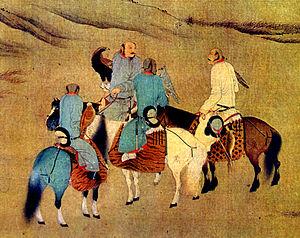
La fauconnerie est l'art de capturer un gibier dans son milieu naturel à l'aide d'un oiseau de proie affaité. Cet art très ancien est pratiqué dans plus de quatre vingt pays et a été inscrit au patrimoine culturel immatériel de l'humanité de l'UNESCO le 16 novembre 2010, puis avec de nouveaux pays en 2012 et 2016.
Les guerres entre les dynasties Jin et Song sont une série de conflits qui opposent les Jürchens de la dynastie Jin aux chinois de la dynastie Song. En 1115, les Jürchens se rebellent contre leurs souverains, les Khitans de la dynastie Liao et proclament le début de la dynastie Jin. Très vite, ils s'allient avec les Song, qui sont des ennemis des Liao depuis des décennies. D'après les termes de l'alliance, les Jin doivent rendre aux Song des territoires du nord de la Chine que les Liao contrôlent depuis 938. Cependant, la défaite rapide des Jurchens combinée avec les échecs militaires des Song font que les Jin sont, finalement, réticents à céder ces territoires. À la suite de l’échec des négociations, les relations entre les deux dynasties se tendent et en novembre 1125, les Jurchens attaquent les Song en envoyant une armée marcher sur Taiyuan et une autre sur Kaifeng, la capitale des Song.
Les Khitan sont un peuple voisin des Mongols et des Toungouses, fondateur en 907 de l'empire des Khitan considéré dans l'historiographie chinoise comme la dynastie Liao. Les Jürchen de l'empire Jin d'Aguda les envahirent de 1115 à 1125, une partie des Khitan parvinrent à s'enfuir en Asie centrale et fondèrent l'empire Kara-Khitan. La variante Khitaï de leur nom a donné Cathay, le nom par lequel l'Europe désigna la Chine au Moyen Âge. Aujourd'hui encore certaines langues comme le russe appellent la Chine Kitaï, tandis que le mongol la nomme Khiatad, la finale -d étant un pluriel.
Un berkutchi est un fauconnier qui pratique la chasse à l'aigle, cet art des steppes d'Eurasie pratiqué par les kazakhs et les kirghizes dans le Kazakhstan et le Kirghizistan actuels, mais aussi dans les pays d'accueil de leur diaspora comme Bayan-Ölgii, en Mongolie, et Xinjiang en Chine. Même si ces peuples turcs sont plus connus pour leur chasse avec des aigles royaux, ils élèvent également dans ce but des autours des palombes, des faucons pèlerins, des faucons sacres, etc.